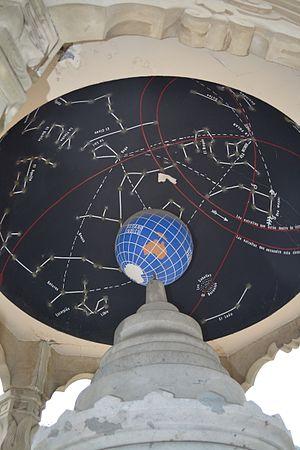
Planétarium sur Gipuzkoa Plaza à Donostia-Saint Sébastien. Occitan